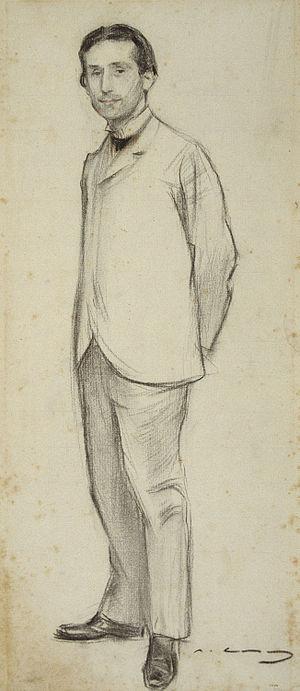
Portrait de Pompeu Fabra par Ramon Casas conservé au MNAC de Barcelone.